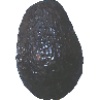
Label: Avocado ripe 1